Otherness (book)

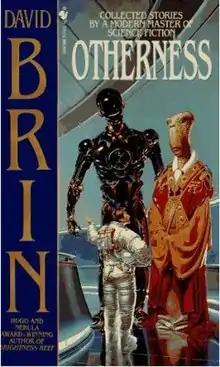

Otherness (1994) is an anthology of science fiction short stories by American writer David Brin. Interspersed in the book are notes on some stories and other short articles by Brin, most notably "The Dogma of Otherness".